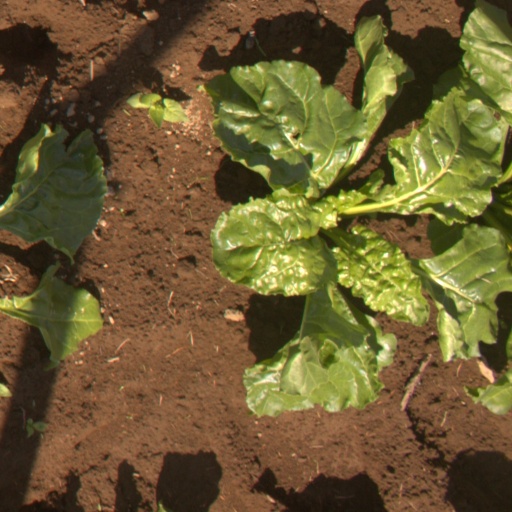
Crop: sugar beet